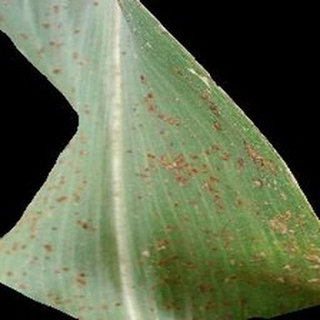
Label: corn_common_rust